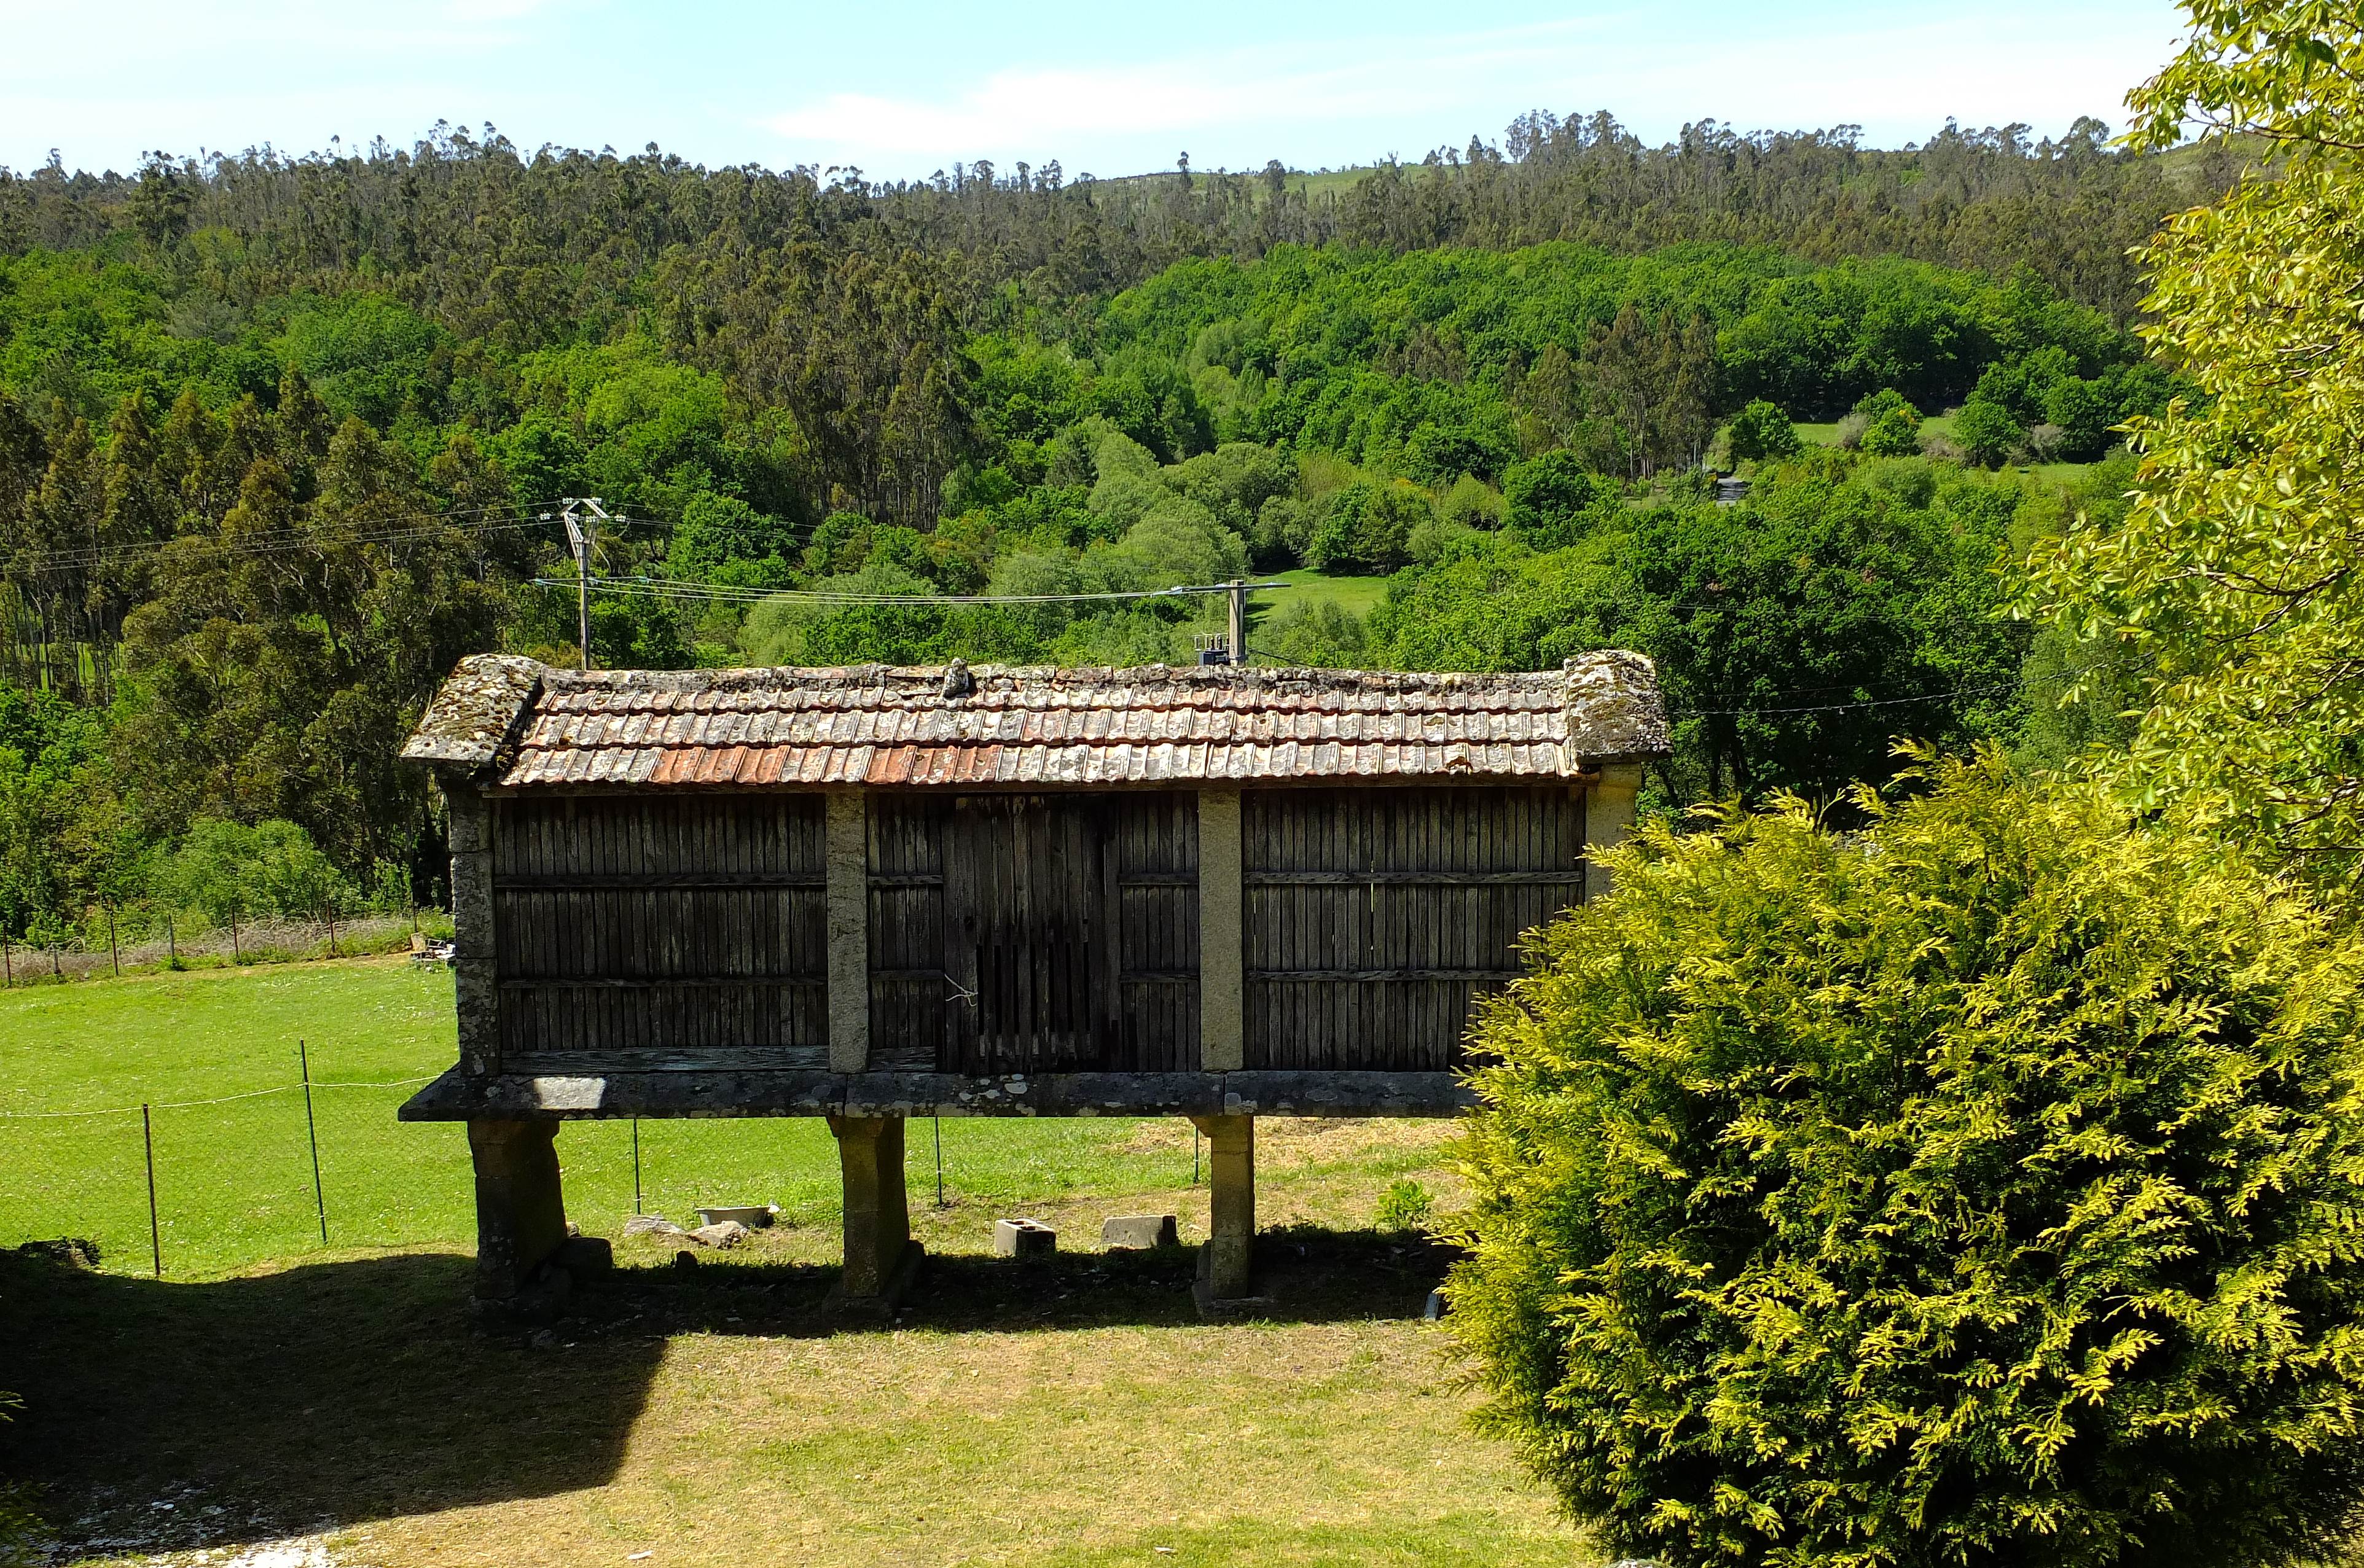
landscape, tree, hut, village, jungle, agriculture, spain, galicia, pontevedra, paisajes, estate, espana, ggl1, gaby1, fujifilmxs1, canastros, horreos, rural area, pontevedragaliciaespa a, sabucedo